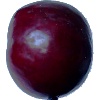
Label: Plum 2